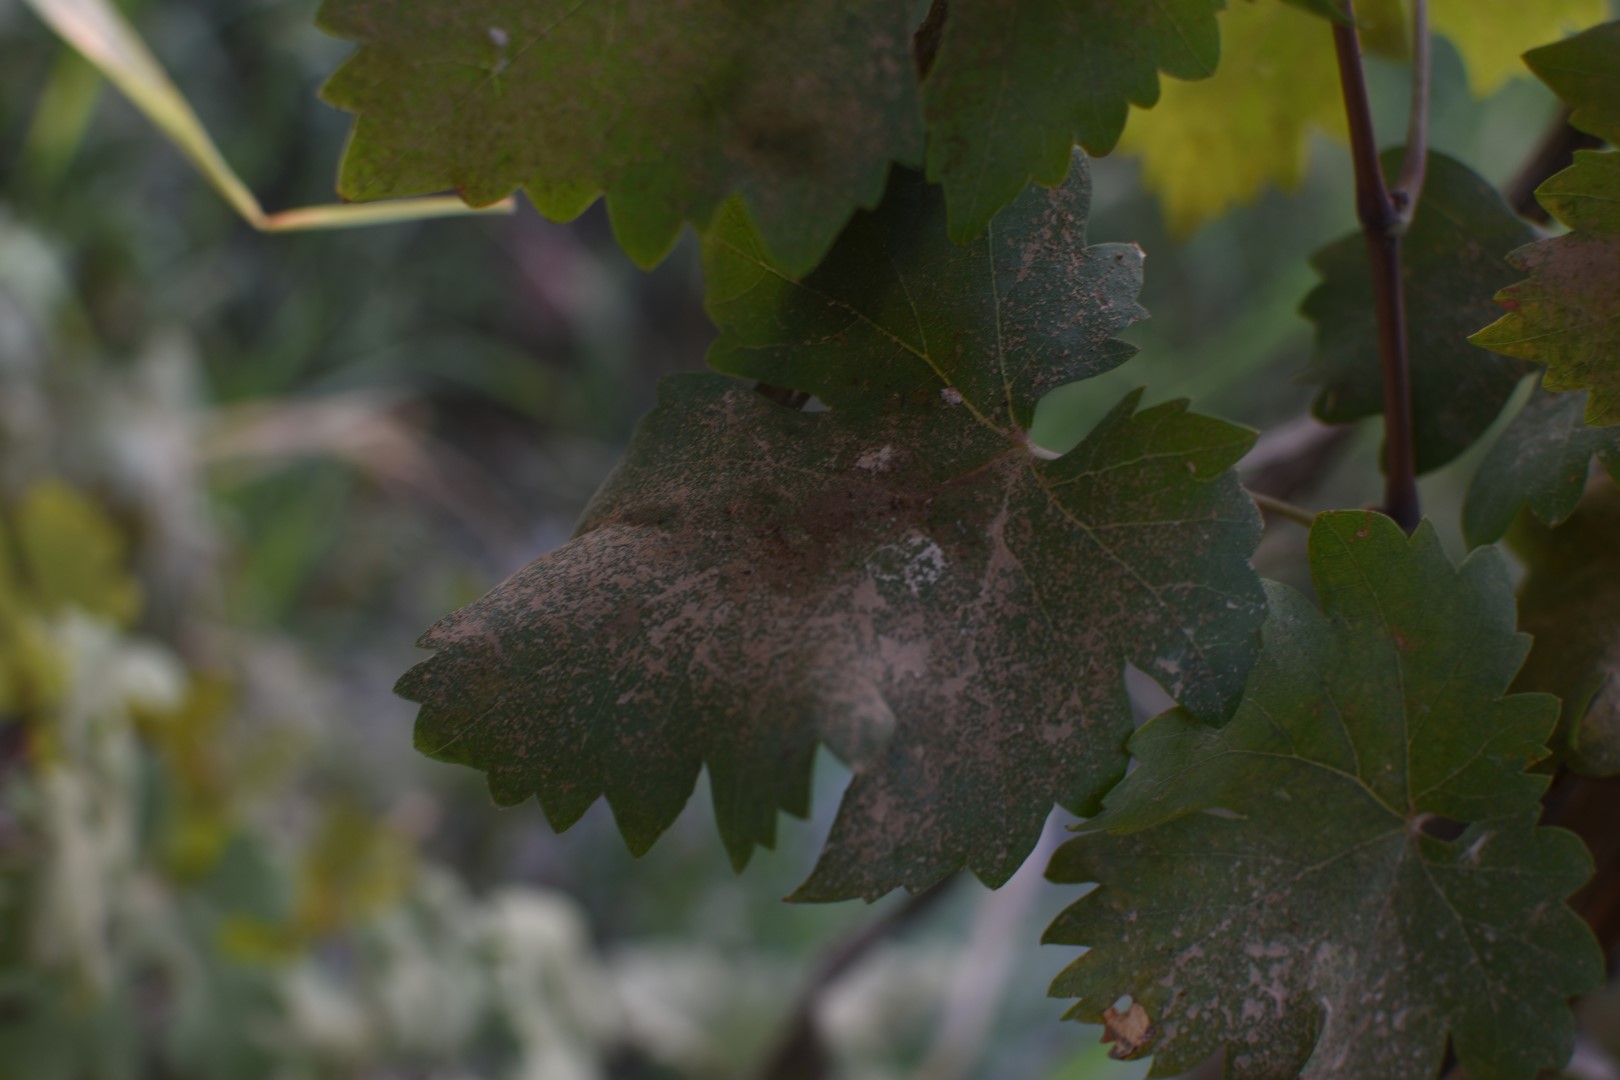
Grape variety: Thompson Seedless